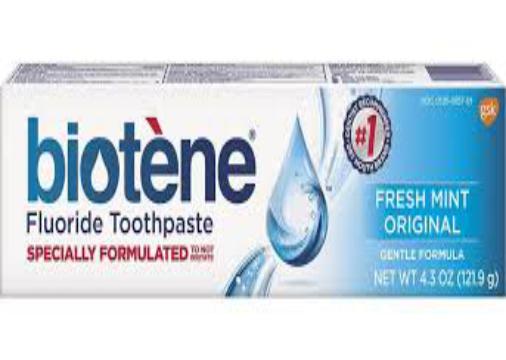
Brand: biotene
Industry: Medical